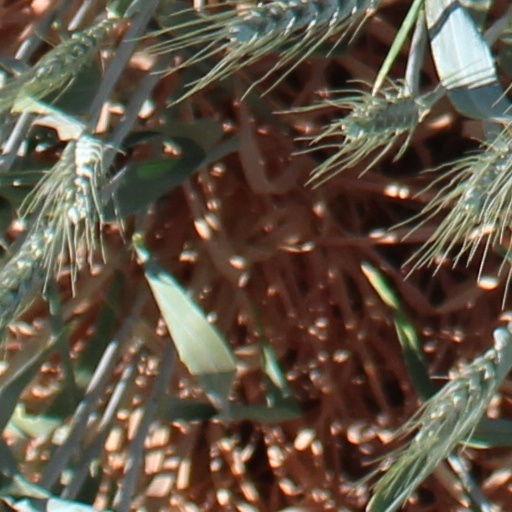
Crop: wheat